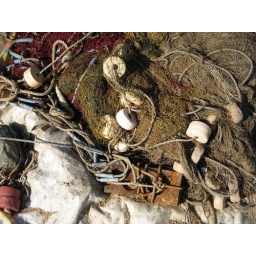
near boats on beach in Badalona